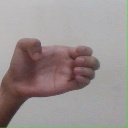
अक्षर: ख